Xiongguanlong

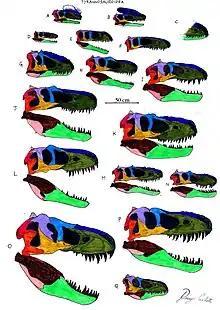
The skulls of various tyrannosauroids with "Xiongguanlong" labeled (F)

Their results recovered a relatively unique topology which contradicts the analyses of Brusatte and colleagues (2010) and that of Carr and colleagues (2010), which were the most up-to-date analyses before their own publication. Loewen and colleagues recovered "Bistahieversor" as being within Tyrannosauridae and "Alioramus" as being just outside that family. They further suggest that the controversial genus "Raptorex" is a distinct taxon, regardless of any hypotheses of its ontogeny. They also recovered "Xiongguanlong" and "Alectrosaurus" as sister taxa and being more derived than "Dryptosaurus", which would place them within eutyrannosauria according to the definition given by Delcourt and Grillo (the least-inclusive clade containing both "Tyrannosaurus" and "Dryptosaurus"). An abbreviated version of the phylogeny that they recovered can be seen below.